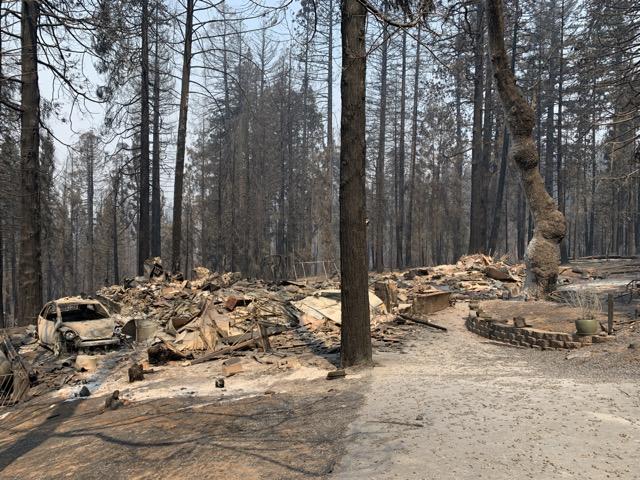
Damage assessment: destroyed